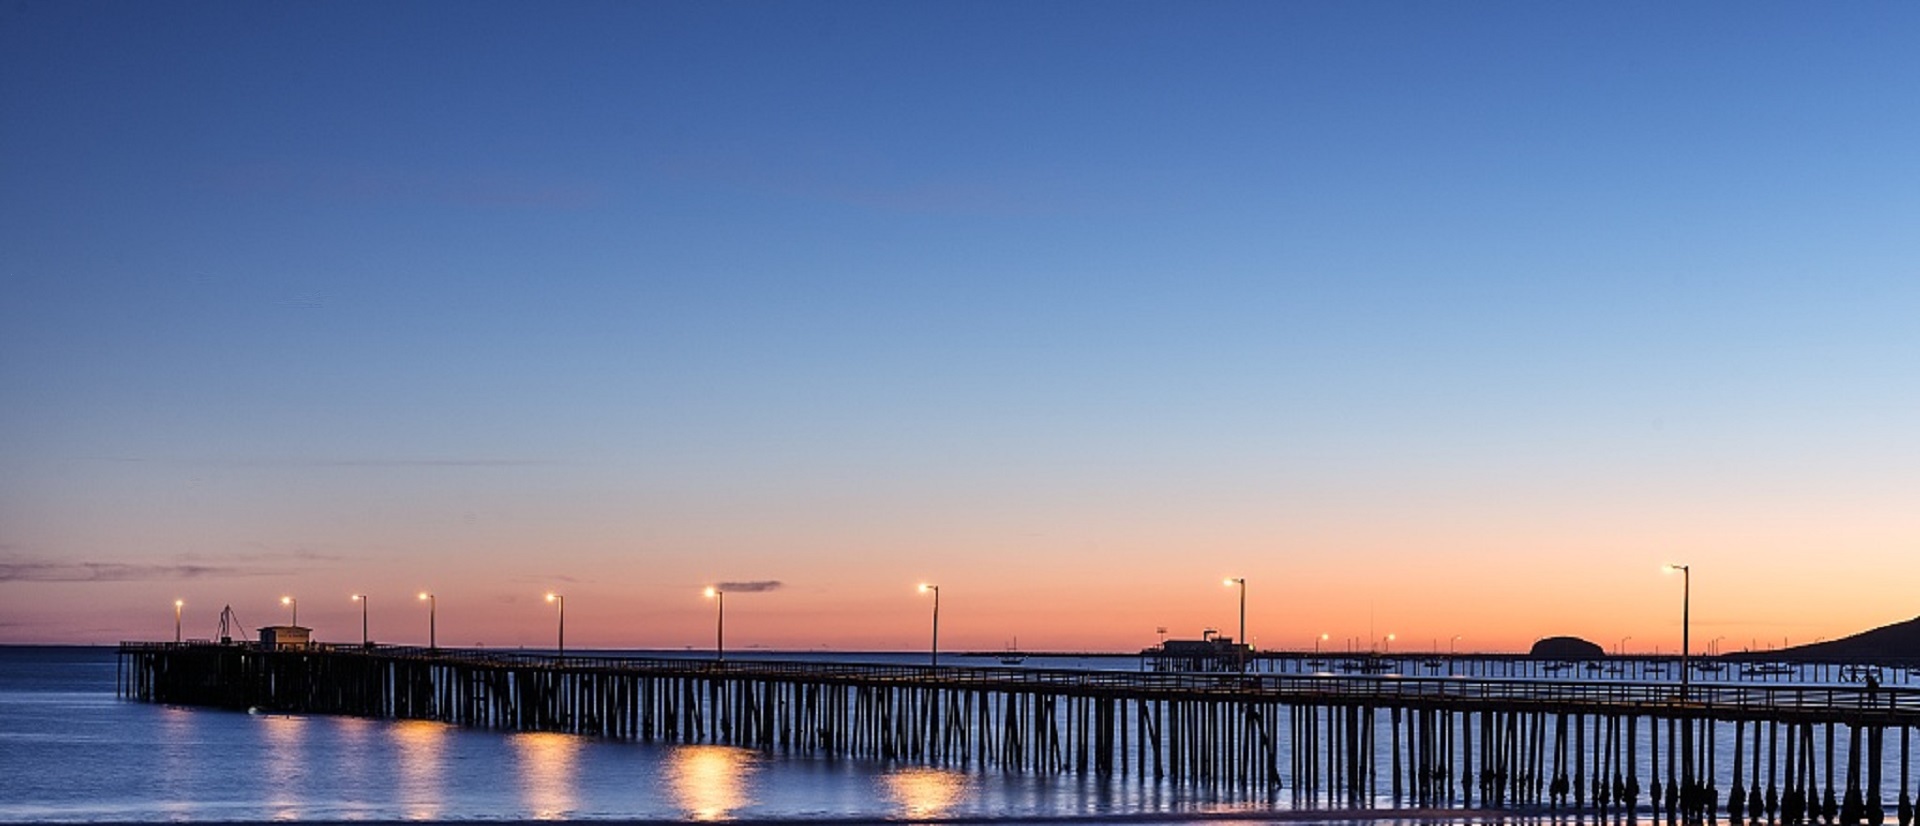
landscape, sea, coast, water, ocean, horizon, sky, sunrise, sunset, bridge, skyline, morning, dawn, pier, cityscape, dusk, evening, twilight, reflection, scenic, peaceful, usa, landmark, california, seacoast, wooden, afterglow, nonbuilding structure, avila beach